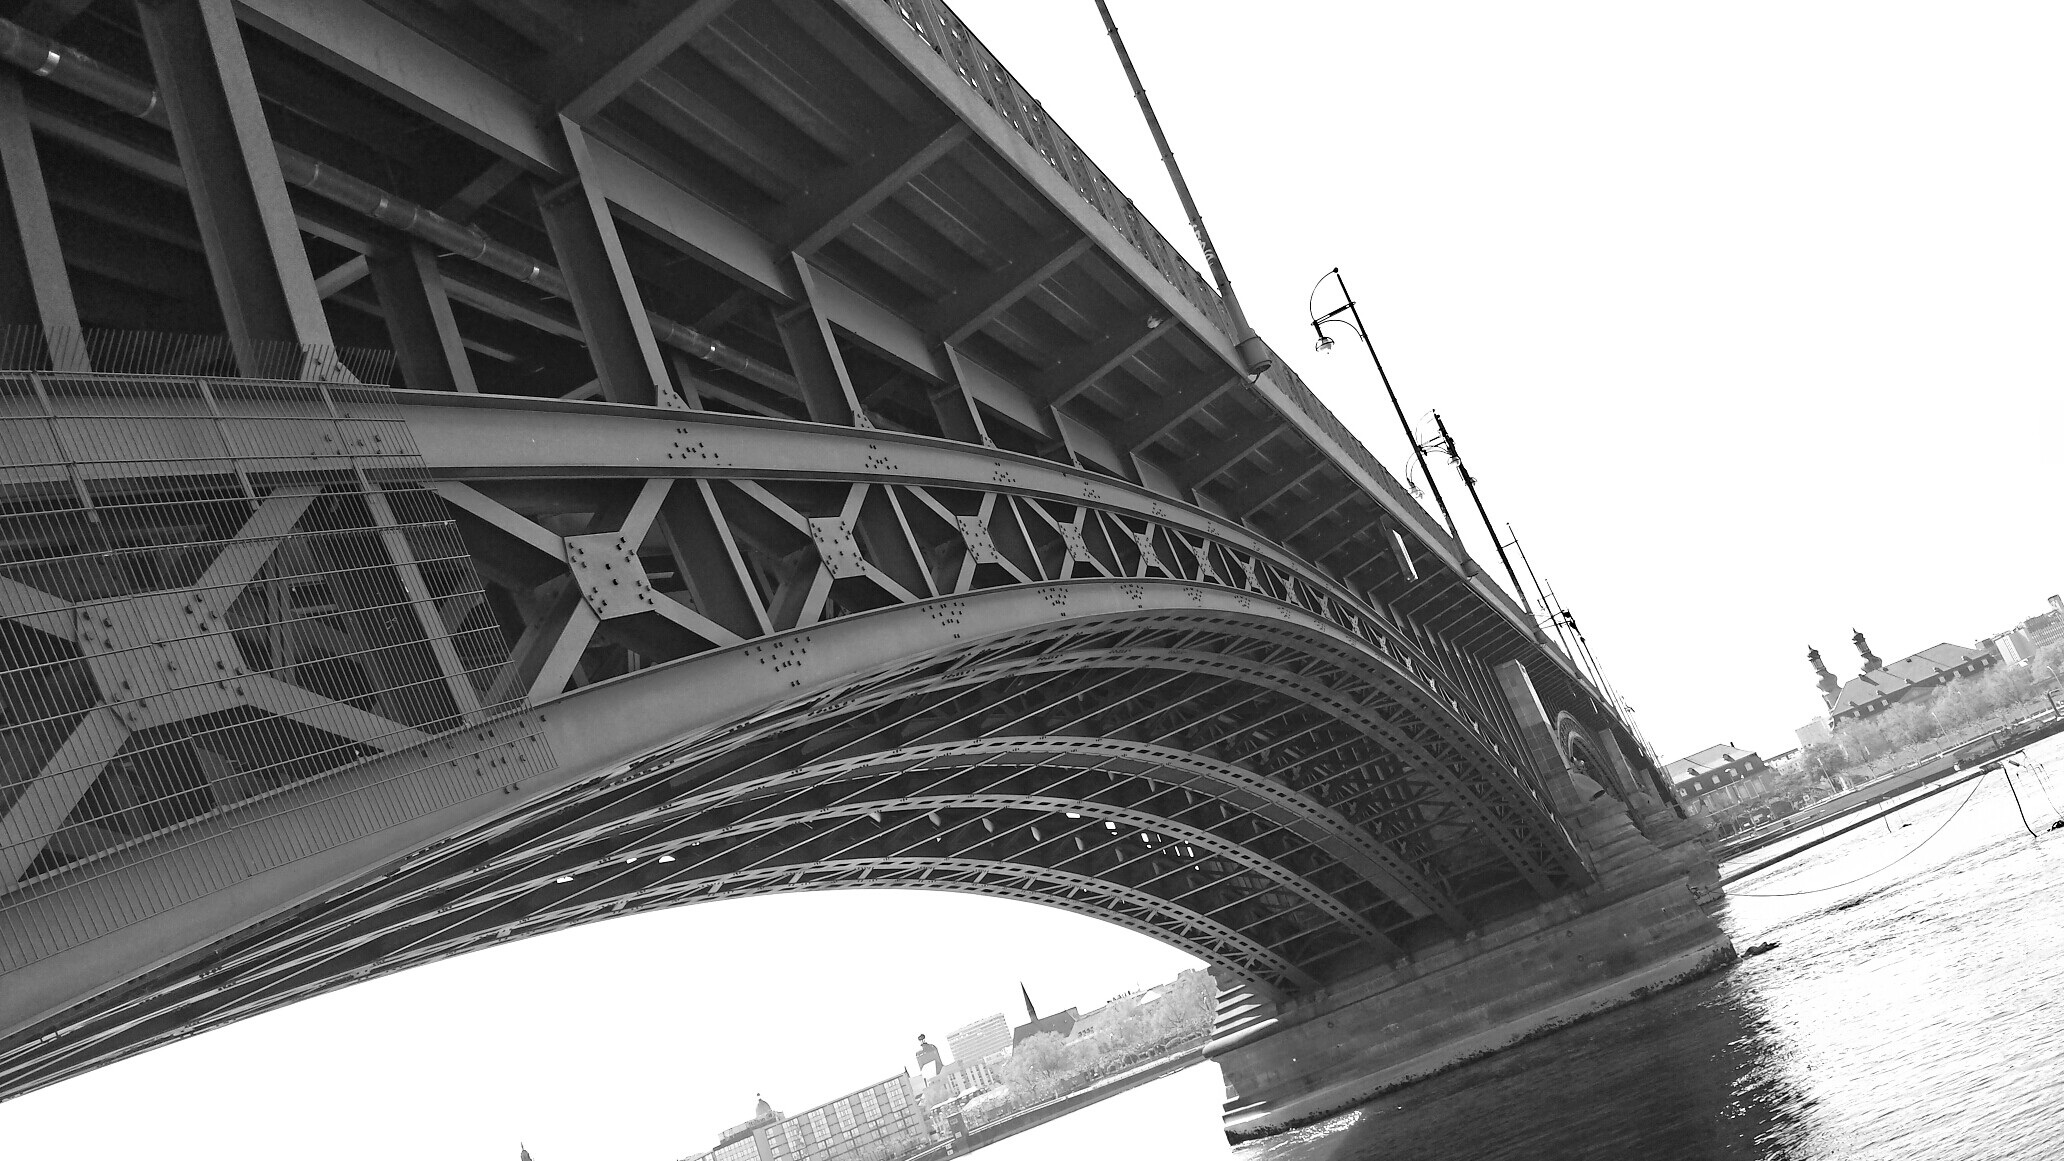
black and white, architecture, bridge, building, overpass, arch, line, metal, monochrome, public transport, infrastructure, symmetry, rhine, mainz, steel bridge, iron construction, arch bridge, on the river, skyway, monochrome photography, nonbuilding structure, mainz kastel